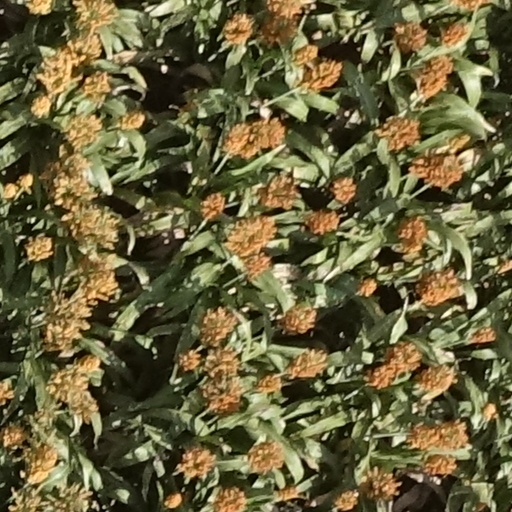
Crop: sorghum